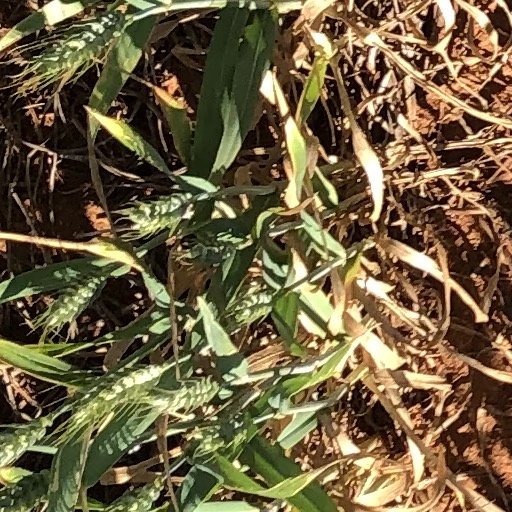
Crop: wheat